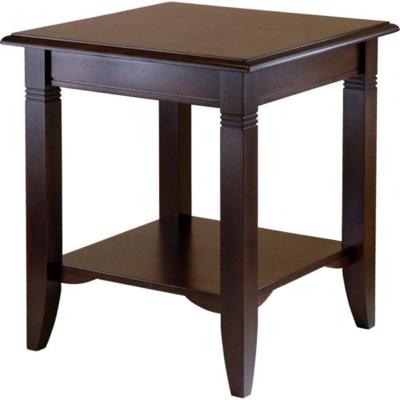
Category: table